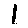
Label: 1